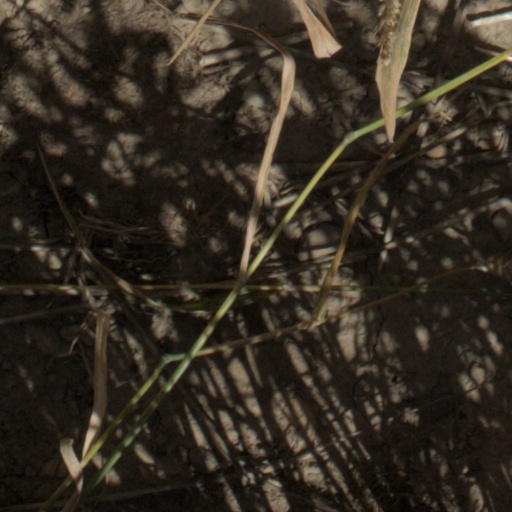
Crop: wheat